169th Fighter Wing

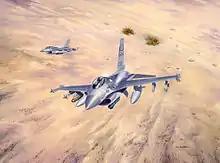
Swamp Foxes in Operation Desert Storm, Air National Guard Art, 1992

In the early 1980s, the South Carolina congressional delegation in Congress, led by Senators Strom Thurmond and Ernest Hollings, pressured the Department of Defense to upgrade Army and Air National Guard units with front line equipment to better supplement the Active Duty forces as part of the "Total Force" concept. Specifically, Thurmond and Hollings wanted the Air Force to equip the South Carolina ANG with the new F-16 Fighting Falcon, which was, as the time, just being introduced into the active duty force of Tactical Air Command. Beginning in July 1983, some of the initial Block 1 and Block 5 F-16As were transferred to the 169th Tactical Fighter Group, being the first Air National Guard unit to receive the aircraft. Its A-7Ds were subsequently reassigned to other Air National Guard units. Later, Block 10 F-16A/B were delivered by the Air Force to the 157th TFS. By the mid-eighties, all the F-16s received by the 169th had undergone Pacer Loft modification bringing them up to the same block 10 standards.